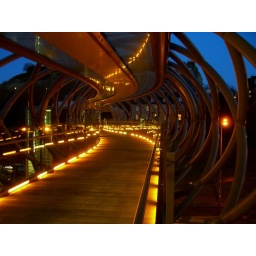
A bridge in Edinbrugh connecting a street to a mall.